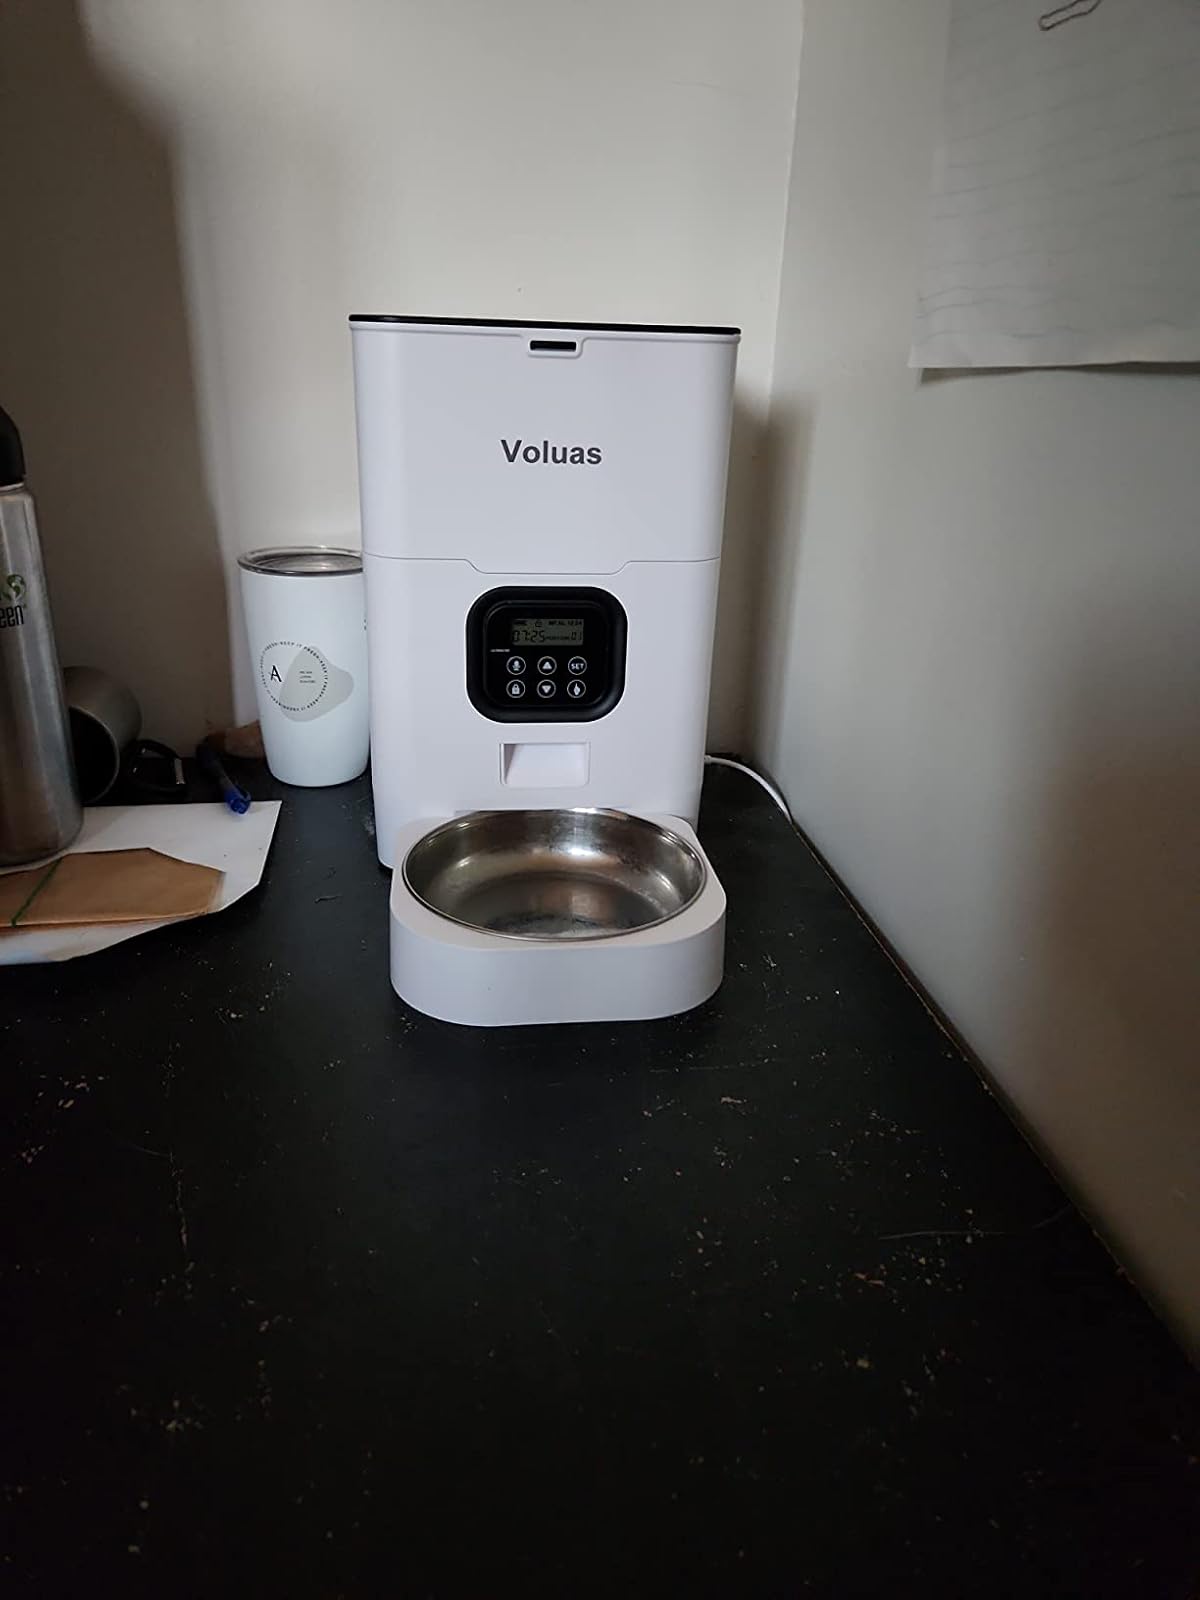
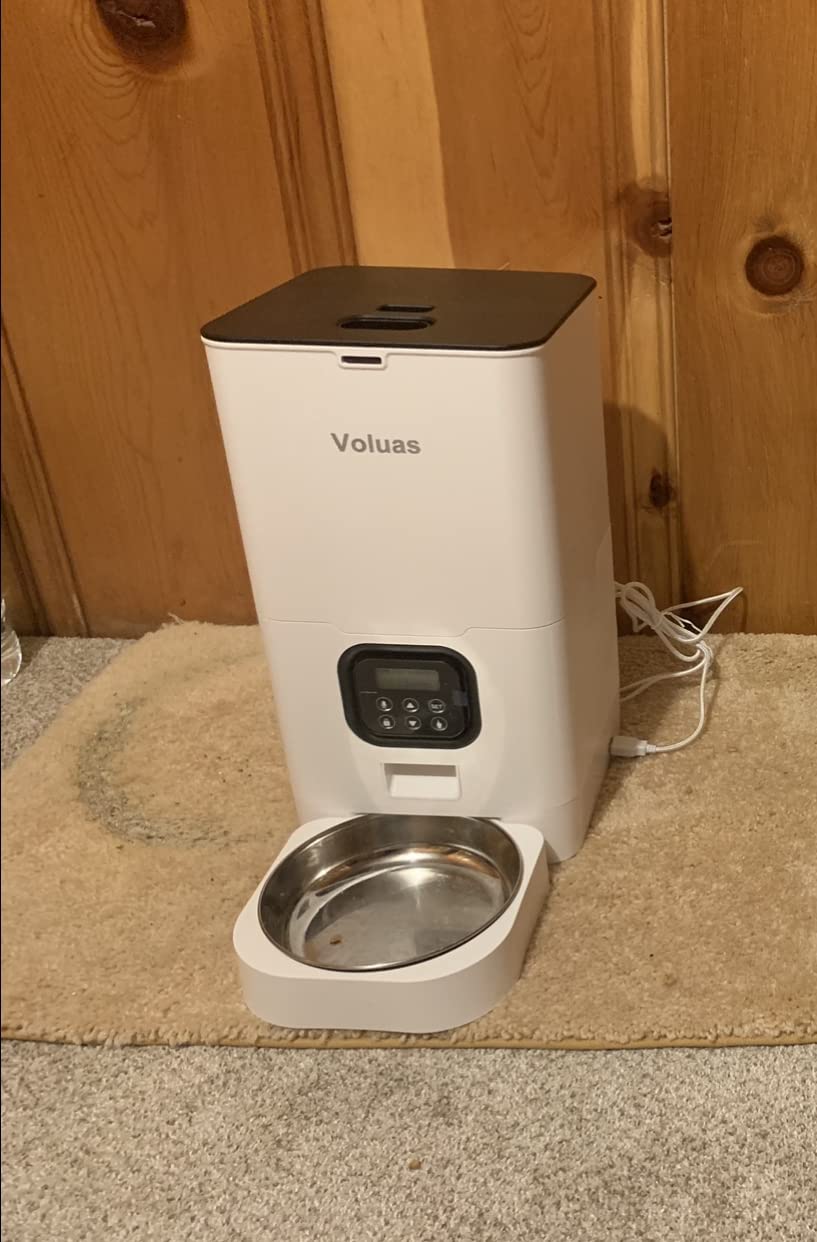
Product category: items_feeder
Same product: yes